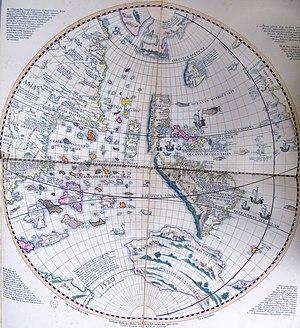
Johann Schöner fut un humaniste, mathématicien, cartographe, cosmographe, astronome et astrologue allemand renommé et respecté de la Renaissance.